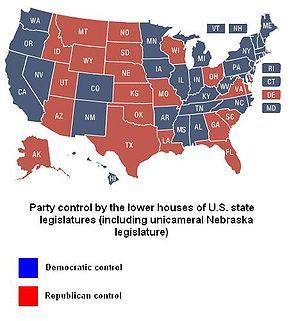
Ceci est la liste des législatures d'États aux États-Unis selon leur affiliation politique.